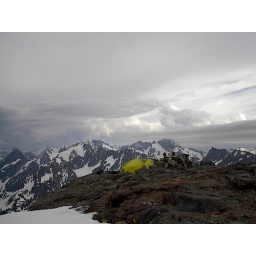
Scott and chris poking their heads above the rock wall of our tent.